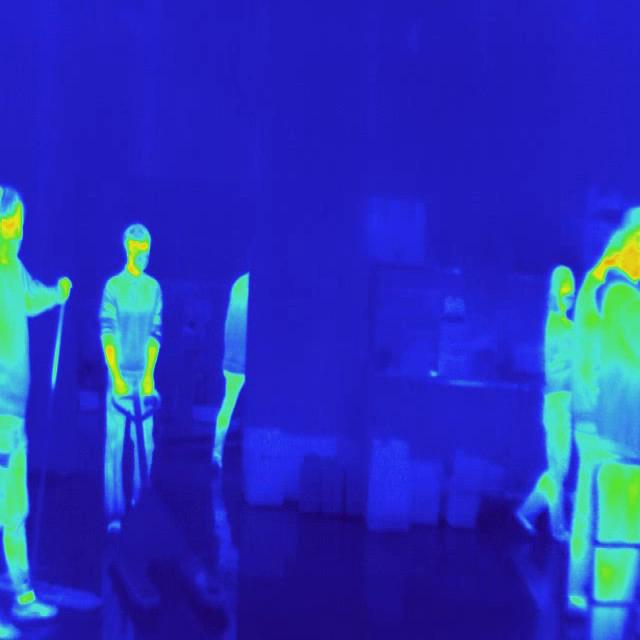
Detected objects:
label: person
label: person
label: person
label: person
label: person